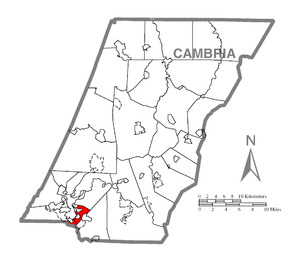
Stonycreek Township est un township du comté de Cambria, en Pennsylvanie, aux États-Unis. La population était de 2 844 au recensement de 2010, contre 3 204 au recensement de 2000. Il fait partie de la région métropolitaine de Johnstown, en Pennsylvanie.